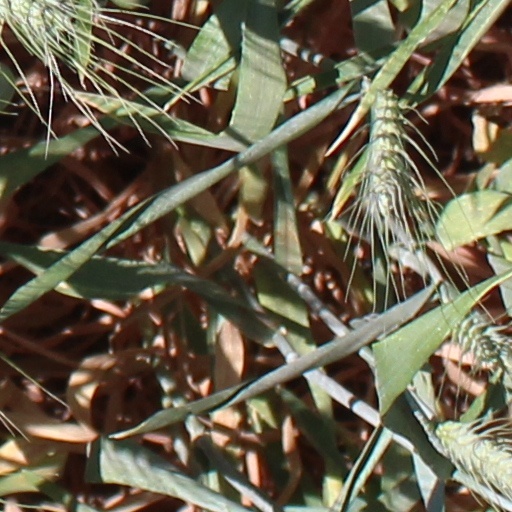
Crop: wheat